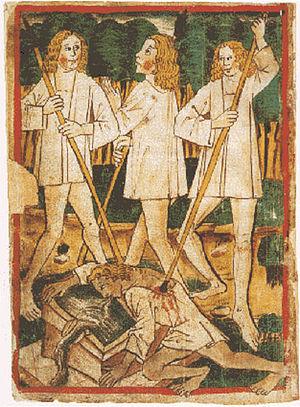
La Chanson des Nibelungen est une épopée médiévale en moyen haut-allemand composée au XIIIᵉ siècle.